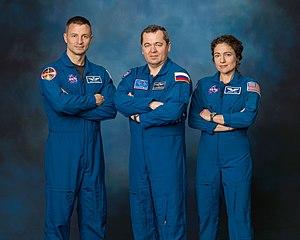
L'expédition 62 est le 62ᵉ roulement de l'équipage de l'ISS. L'expédition a débuté en février 2020, et est commandée par le cosmonaute Oleg Skripotchka.